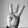
ASL letter: W